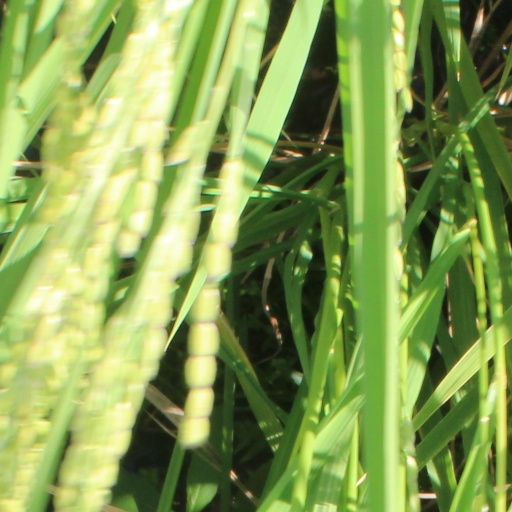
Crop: rice